Pogoń Szczecin

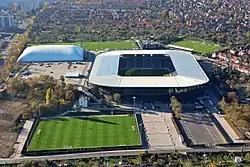
Ground: Stadion Miejski im. Floriana Krygiera, 2022

The club was promoted to the Zachodnia (Western) group of the new II Liga (formerly the Third League) for the 2007–08 season. The club earned promotion to the Polish First League after finishing 2nd in Western Group of Polish Second League in 2008–09 season. Despite playing on the second tier, Pogoń performed well in the 2009–10 Polish Cup, defeating top division teams Polonia Warsaw, Piast Gliwice and Ruch Chorzów to reach the final, to lose 0–1 to Jagiellonia Białystok. Finally Pogoń returned to the top division after finishing the First League as runner-up in the 2011–12 season.